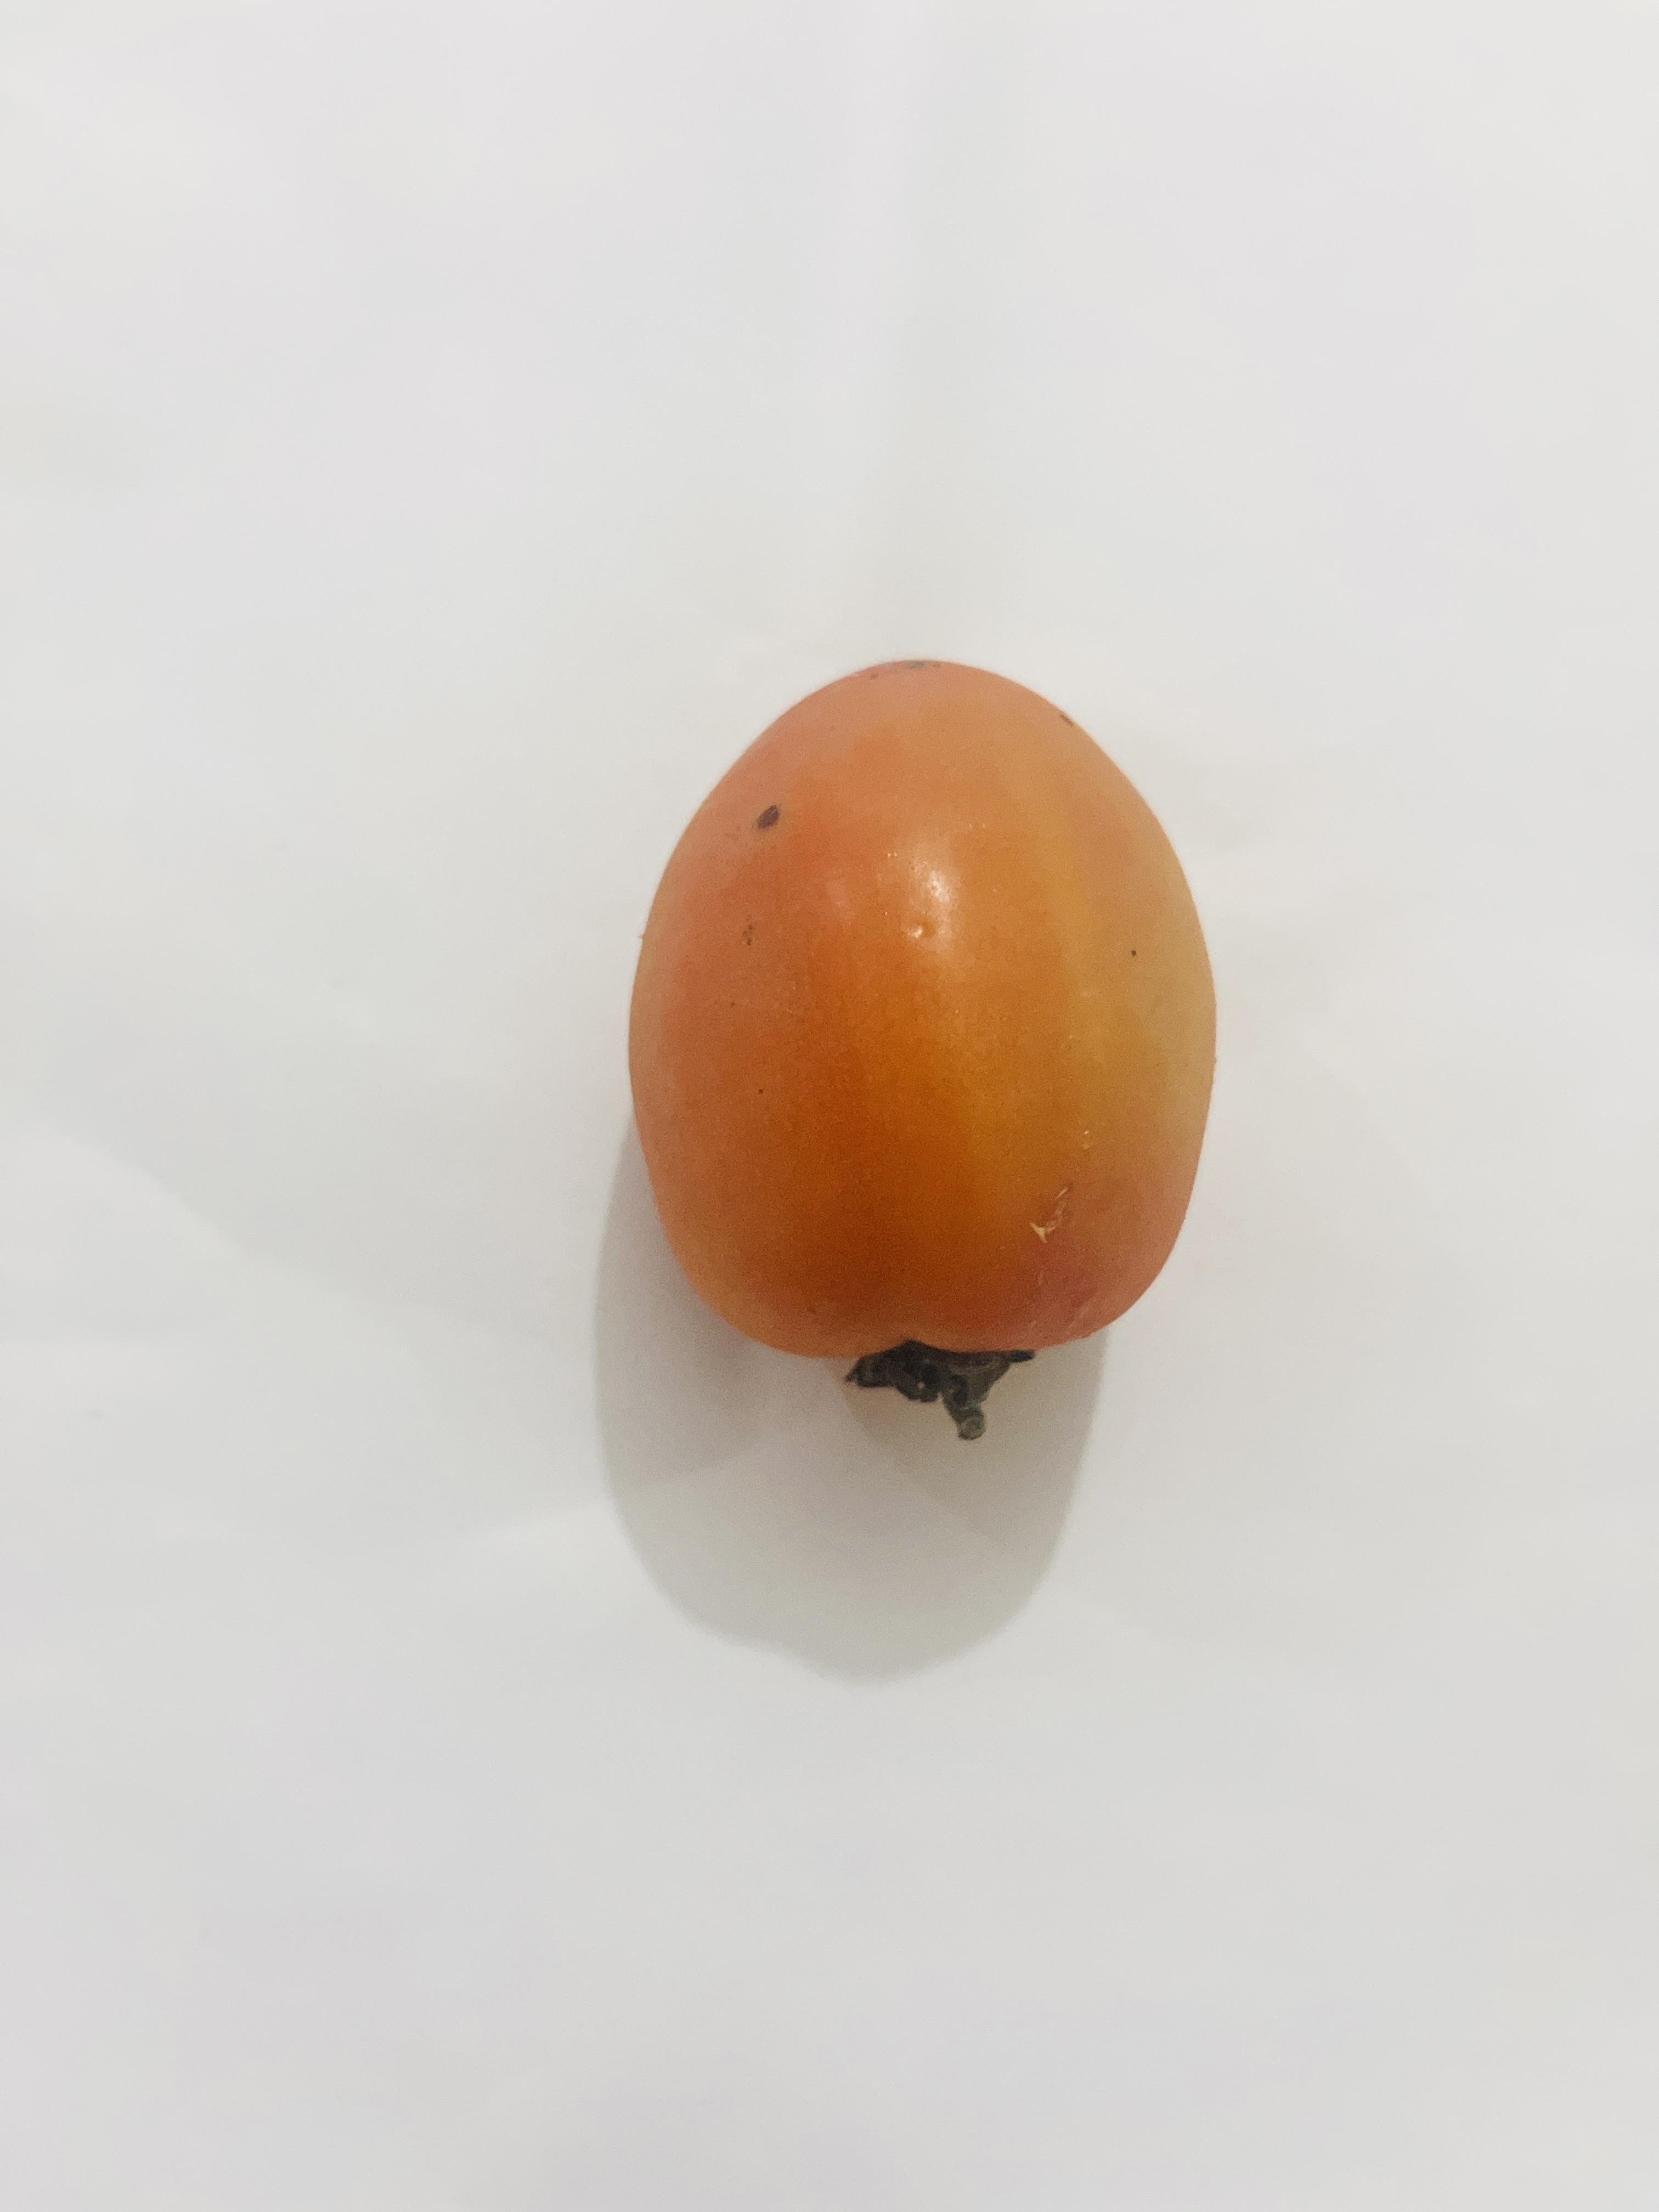
Label: Tomato